Jane Beshear

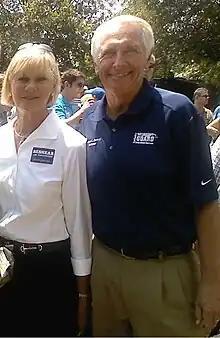
Jane and Steve Beshear at the 2011 Fancy Farm Picnic

In 2007, Beshear assumed the role of First Spouse of Kentucky after her husband, Steve, was elected governor. She held the role until 2015.